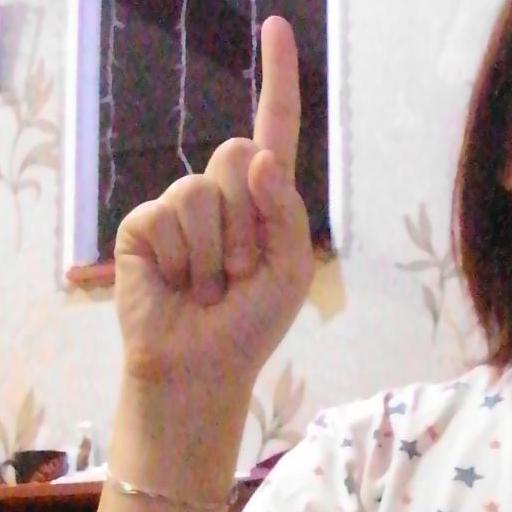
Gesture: one